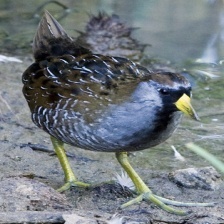
Species: SORA
Scientific name: PORZANA CAROLINA
ImageNet parent category: european_gallinule